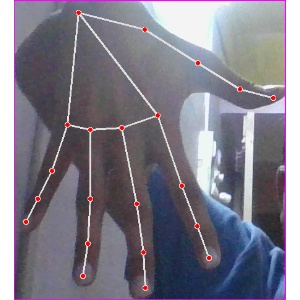
अक्षर: ढ